The Wide Blue Road

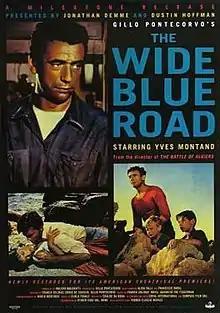
A poster with the film's English title: "The Wide Blue Road"

The Wide Blue Road is a 1957 Italian romance drama film directed by Gillo Pontecorvo.